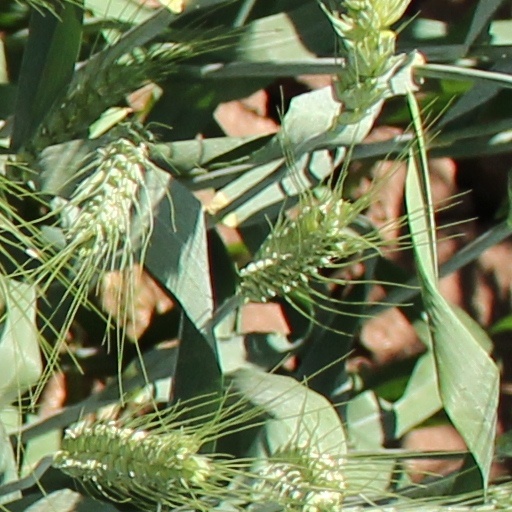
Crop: wheat